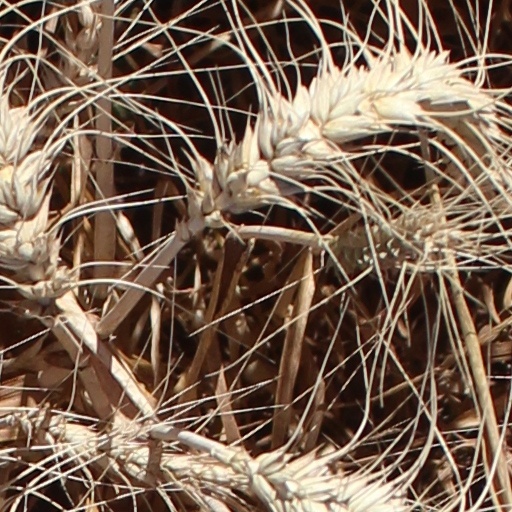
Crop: wheat